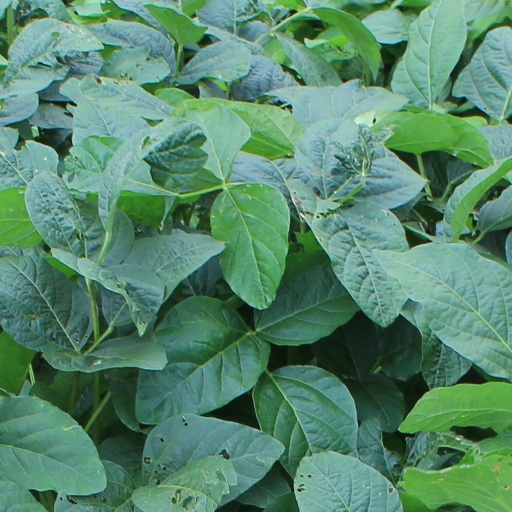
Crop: soybean